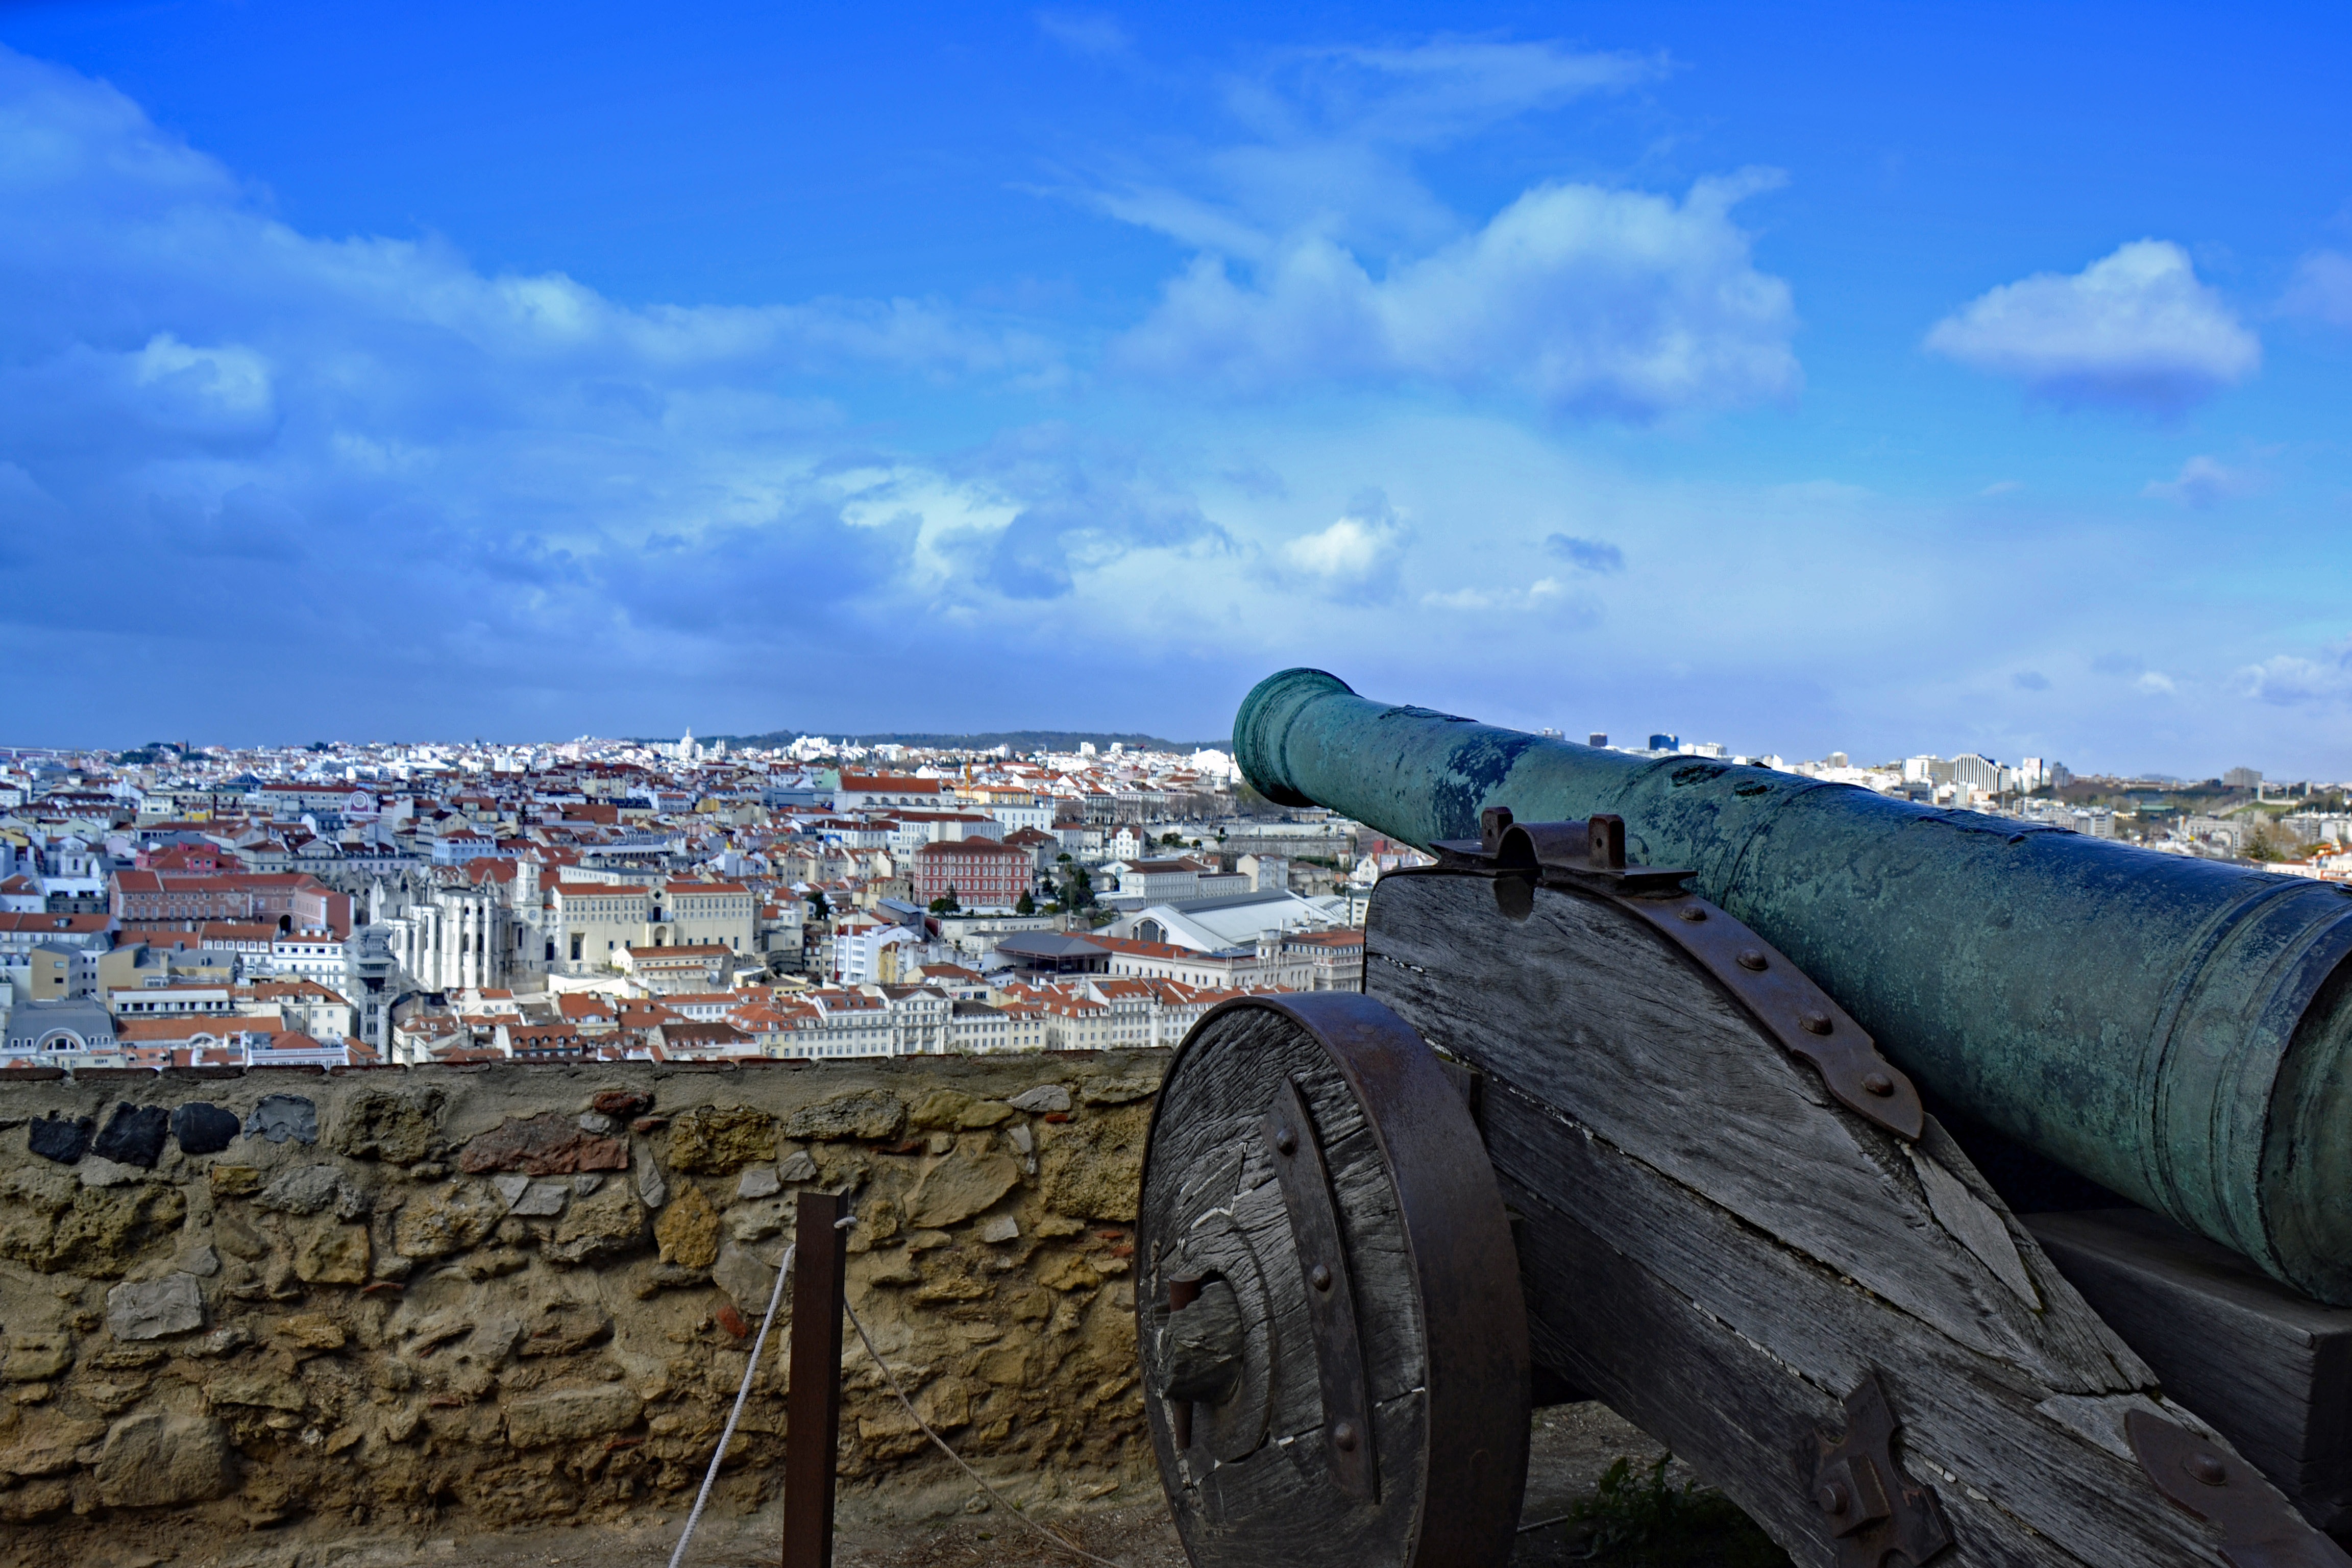
sea, coast, sky, vehicle, castle, ruin, terrain, places of interest, moors, gun, outlook, portugal, middle ages, lisbon, castle of sao jorge, atmosphere of earth